Ginetta Cars

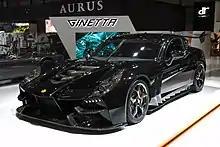
Ginetta Akula

In 2010, Lawrence implemented a newer, safer car into the existing Ginetta Junior series and in doing so, replaced the old Ginetta G20 race car with a G40J.